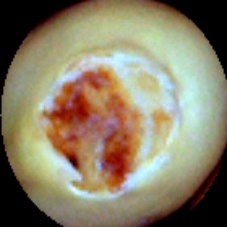
Label: Broken